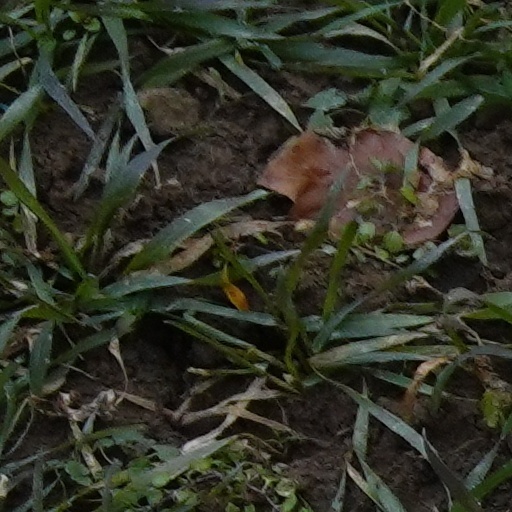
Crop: wheat